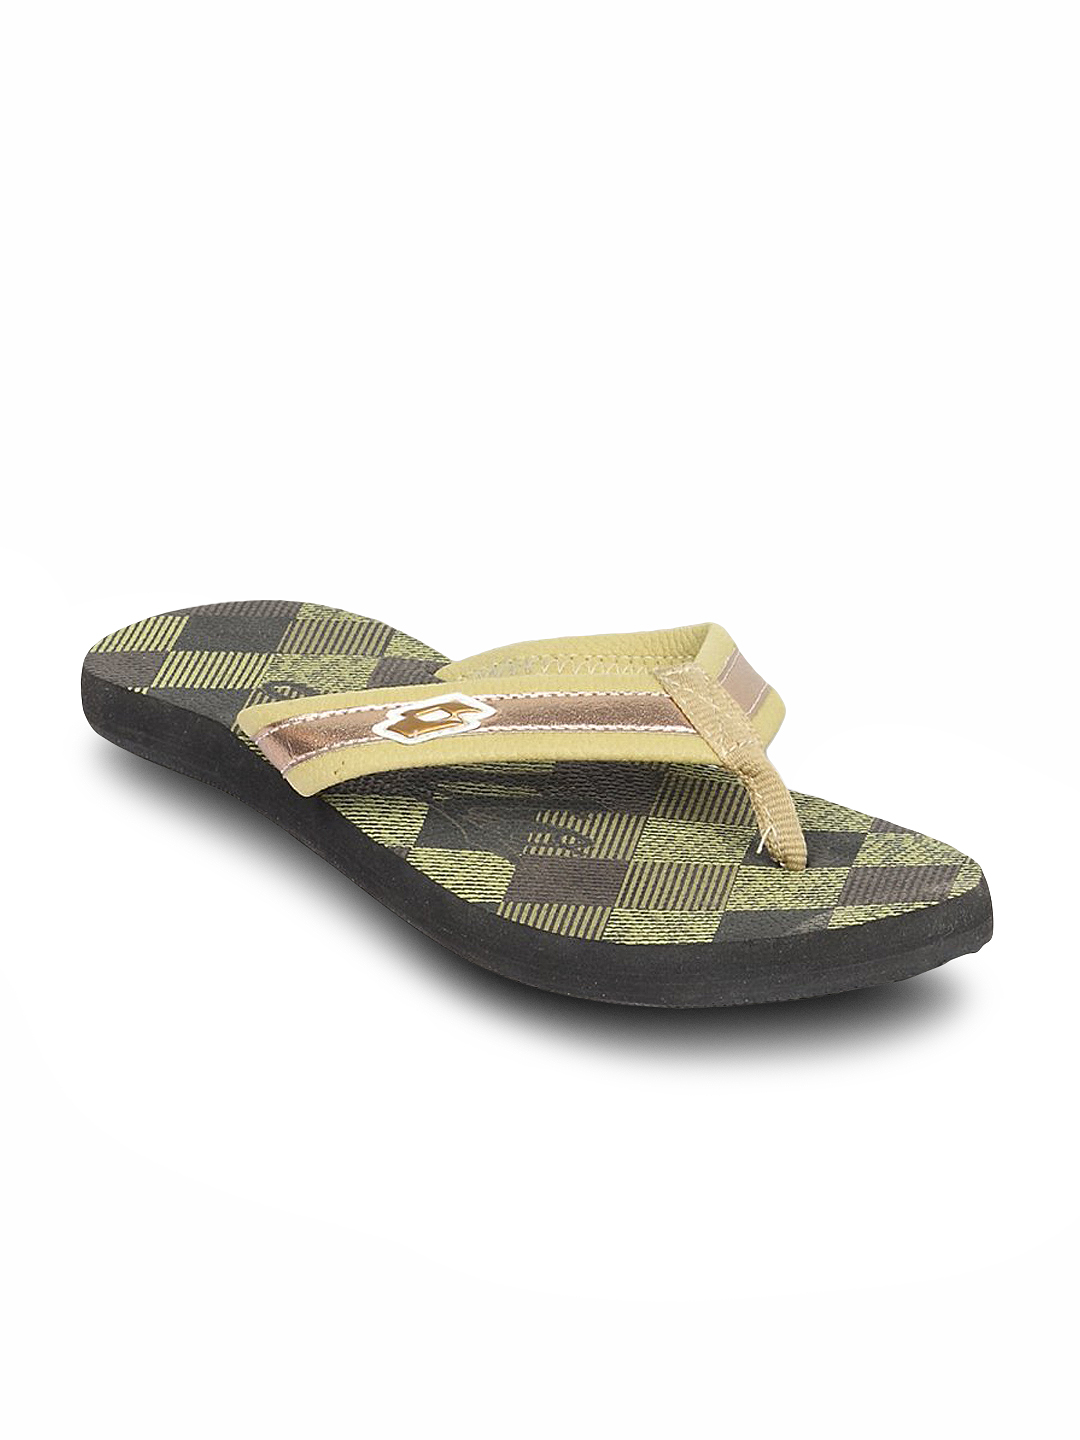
Lotto Women's Cross Color Beige Black Flip Flop
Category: Footwear / Flip Flops / Flip Flops
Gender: Women
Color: Black
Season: Summer 2011
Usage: Casual